Psalmotoxin

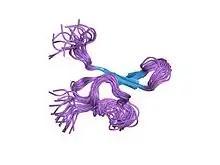

Psalmotoxin (PcTx1) is a spider toxin from the venom of the Trinidad tarantula "Psalmopoeus cambridgei". It selectively blocks Acid Sensing Ion Channel 1-a (ASIC1a), which is a proton-gated sodium channel.